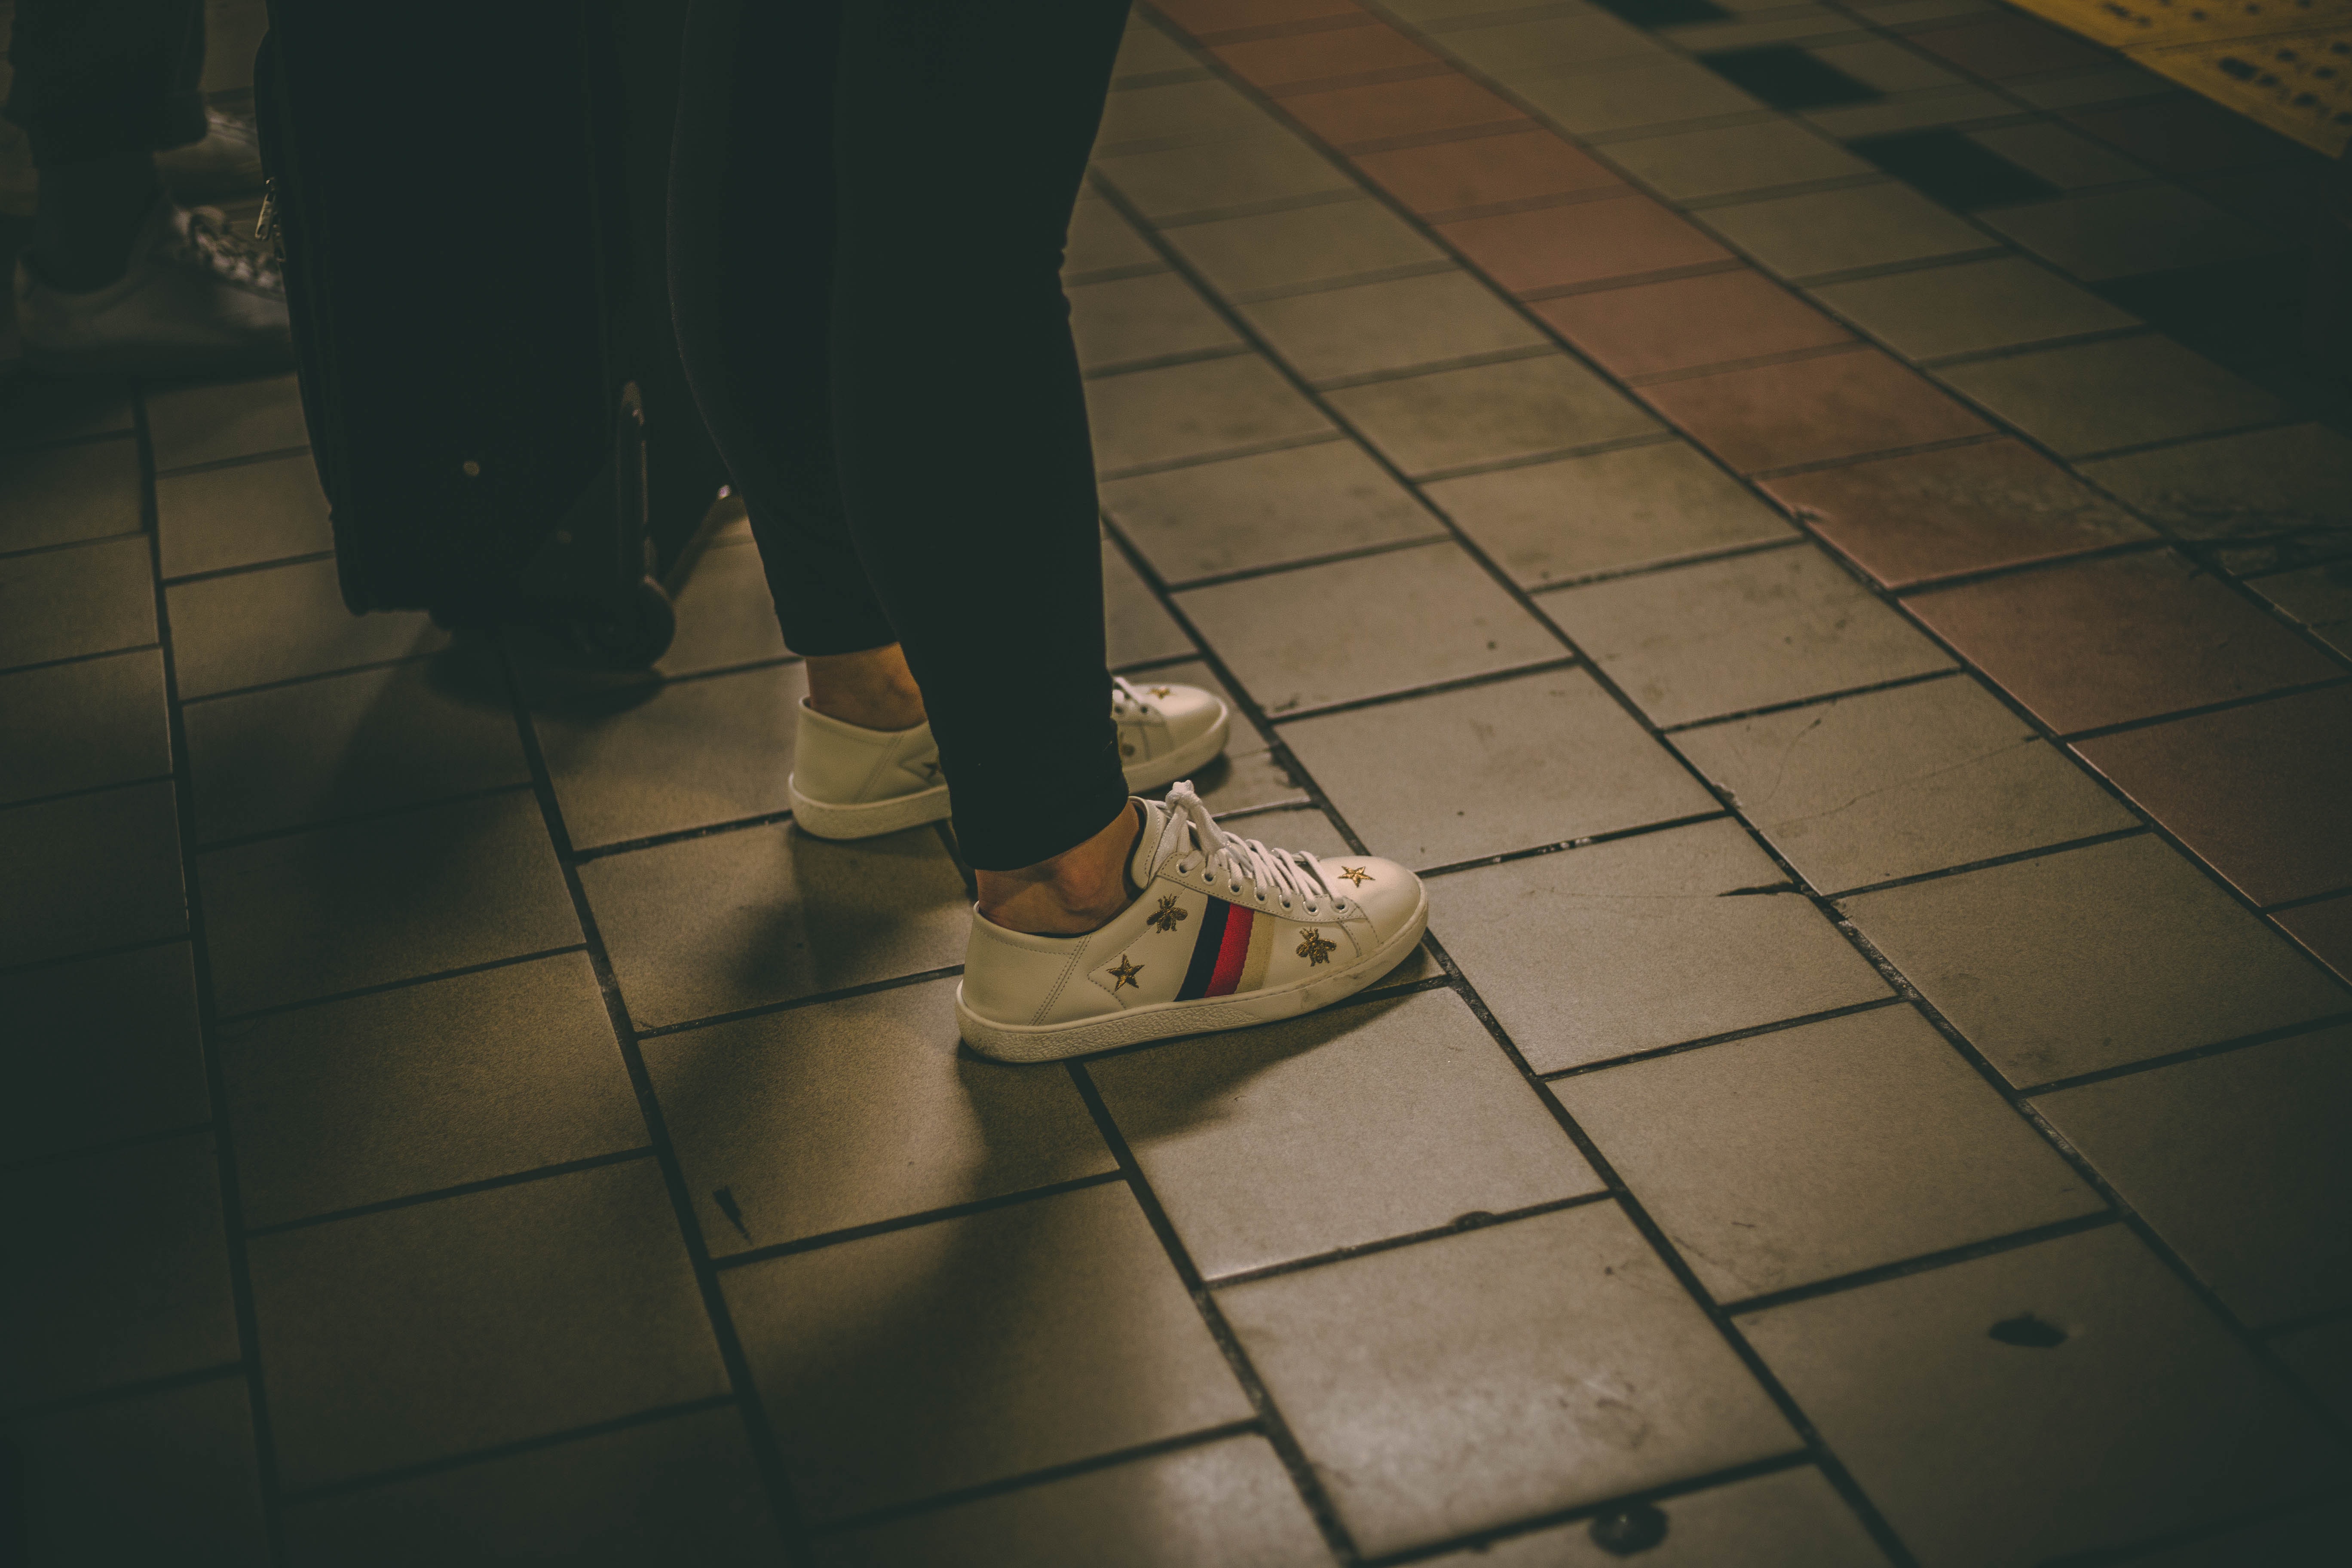
footwear, black, floor, shoe, light, flooring, snapshot, leg, foot, darkness, shadow, wood, tile, night, girl, space, road surface, human leg